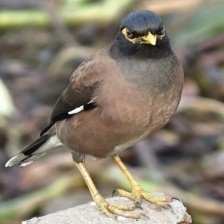
Species: MYNA
Scientific name: ACRIDOTHERES TRISTIS